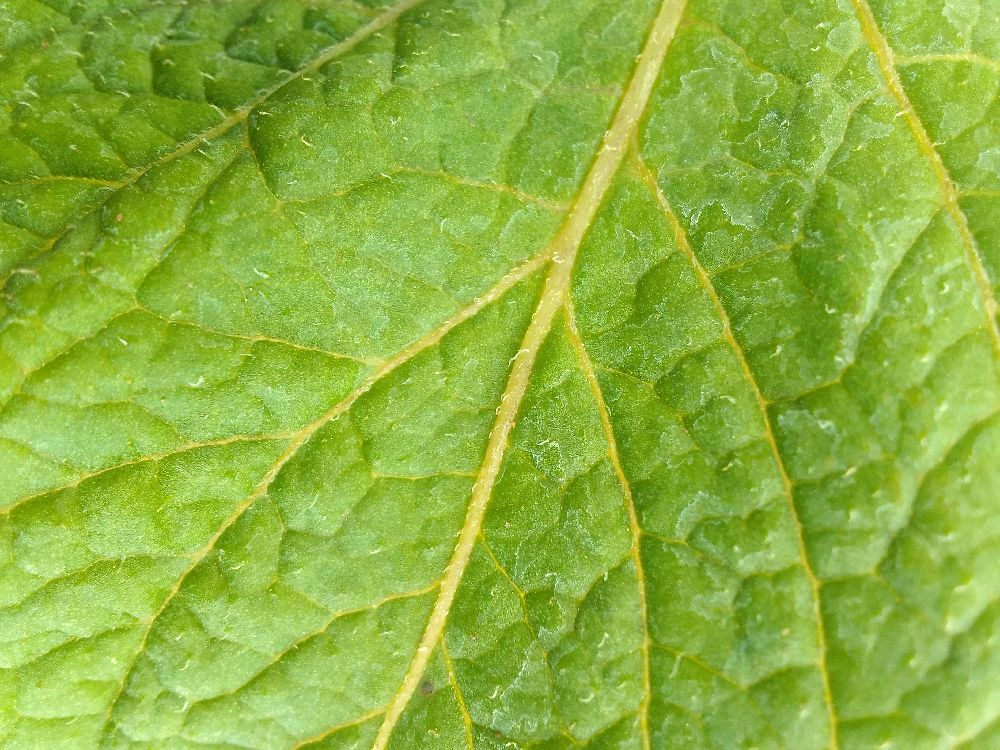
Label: Healthy